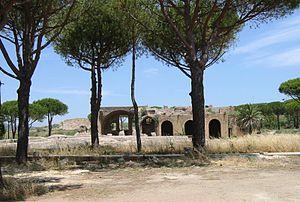
Les thermes taurins ou thermes de Trajan sont les vestiges d'un ensemble thermal de l'Empire romain, situé proche de la ville de Civitavecchia dans la région du Latium.